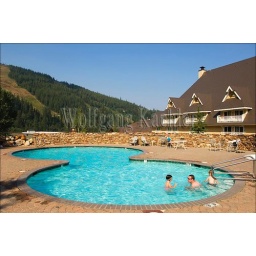
Usa, idaho, near sandpoint, schweitzer mountain resort, swimming pool